Via Sacra (Wienerwald)

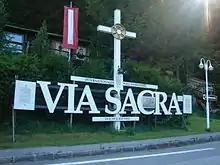
Via Sacra at Kalten Kuchl in the Wienerwald (2007)

The Via Sacra (Latin for "Holy Road") is a centuries old pilgrimage trail in Lower Austria. It starts in Vienna and passes through the Wienerwald to Mariazell.